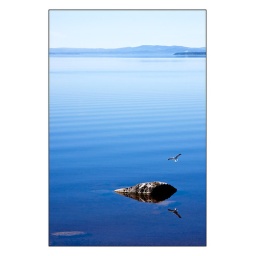
Seagull landing on a rock in the lake